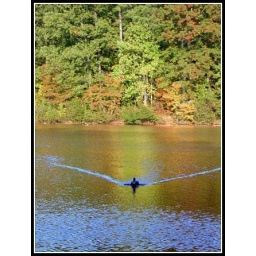
Autumn trees reflected in the waters of Shelley Lake with duck attacking me